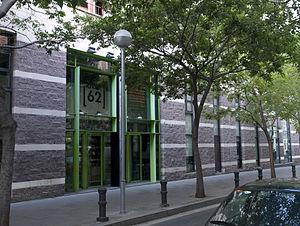
Edicions 62 est une maison d'édition fondée par Max Cahner en 1961 à Barcelone et spécialisée dans la publication d'ouvrages en langue catalane.